Adah Sharma

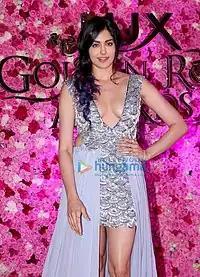
Sharma in 2018

Trying to break into the film industry, Sharma auditioned for several roles, but was rejected either because of her curly hair or because the casting directors felt that she looked too young. She eventually landed the lead female role in the 2008 Hindi horror film "1920" opposite Rajneesh Duggal which was directed by Vikram Bhatt. Her portrayal of a possessed woman was unanimously praised by critics. "The Times of India"s Nikhat Kazmi commented that she "delivers a consummate performance", and labelled her performance as "excellent", "[exceptionally] brilliant", and "incredibly convincing". The film was a commercial success, Bhatt's first box office hit after six years and 10 films, and earned Sharma a Best Female Debut nomination at the 54th Filmfare Awards. Three years later, she had her next release, "Phhir", again a horror film, which saw her collaborating with Vikram Bhatt, who wrote the film, and her, "1920" co-star Rajneesh Duggal. "Phhir", however, was not as well received as, "1920", opening to negative reviews, and failing at the box office, with Sharma getting mixed response for her performance. While Sujata Chakrabarti wrote that "not even for a minute does she exude the intensity of being a psychic", Sify's Sonia Chopra stated that she was "the only one in the film who can act". Her third film, the romantic comedy "Hum Hai Raahi Car Ke", released another two years later and was a critical and financial failure.